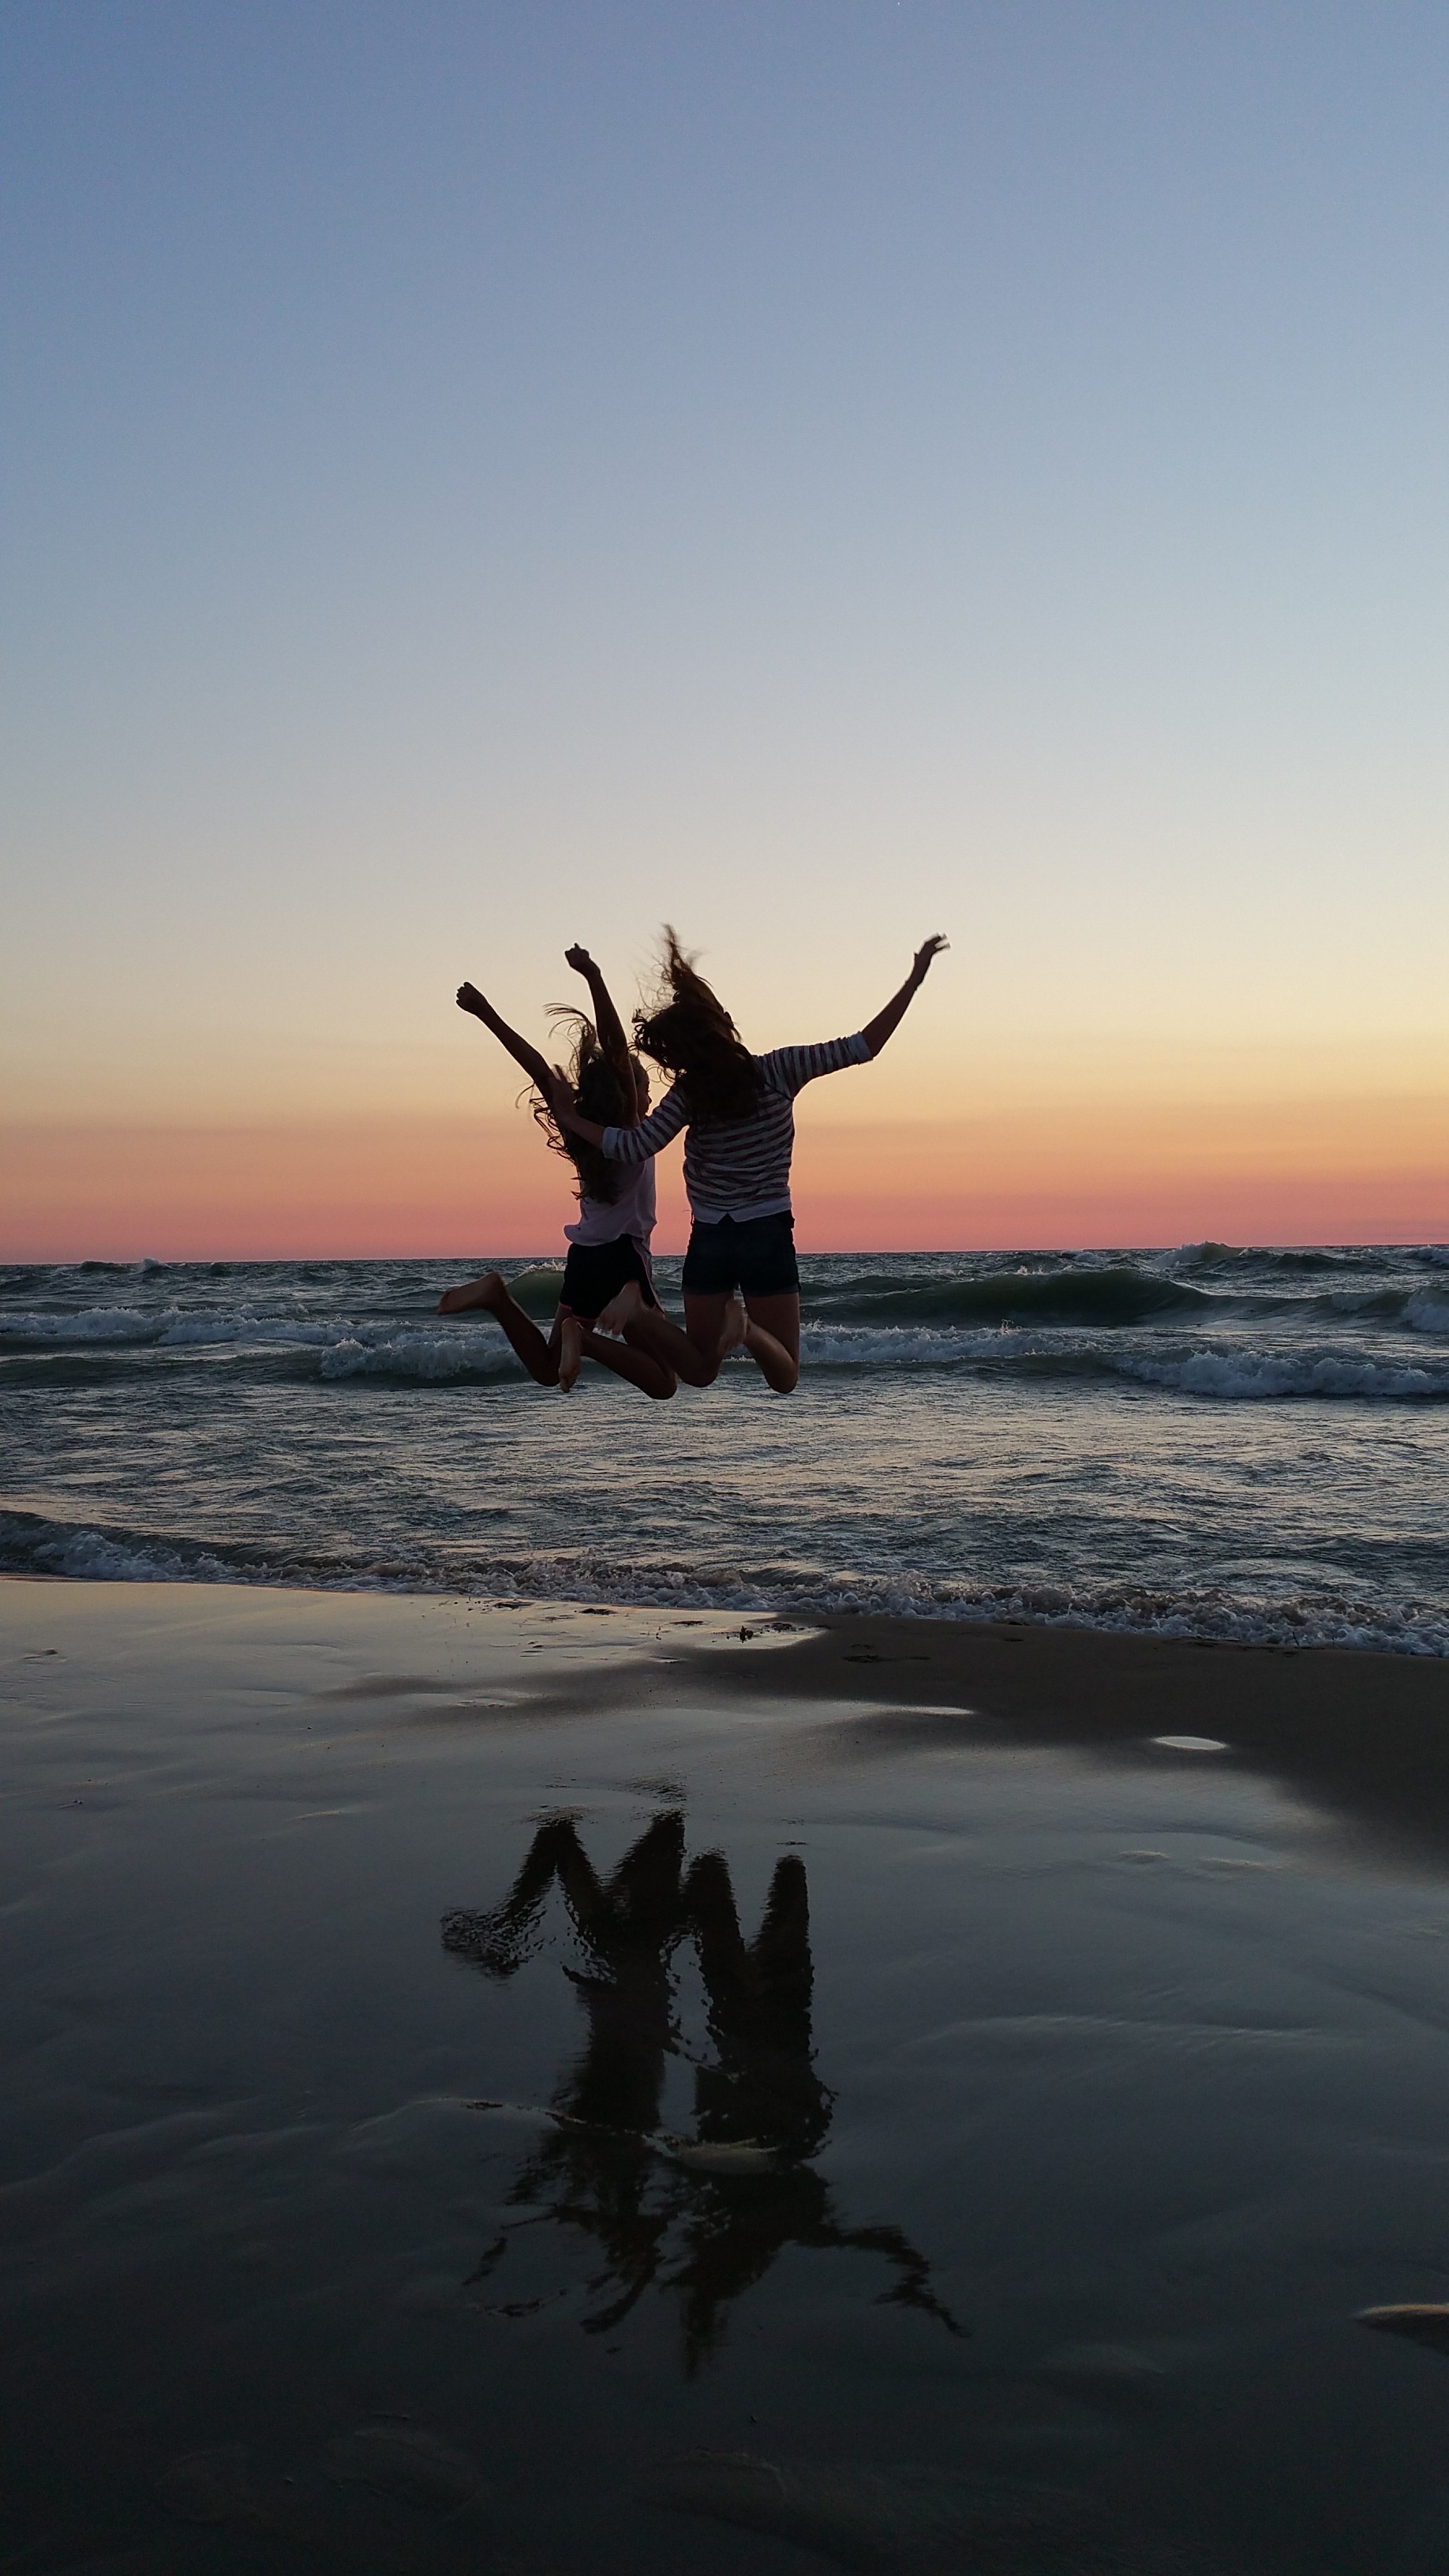
beach, sea, coast, ocean, horizon, sunrise, sunset, morning, shore, wave, jumping, dusk, evening, reflection, cheer, sports, best friends